Agricultural pollution

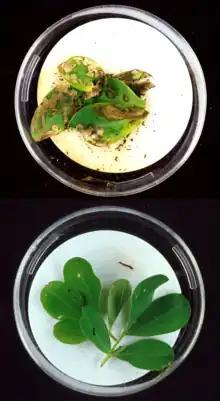
(Top) Non transgenic peanut leaves showing extensive damage from European corn borer larvae. (Bottom) Peanut leaves genetically engineered to produce Bt toxins are protected from herbivory damage.

The increasing globalization of agriculture has resulted in the accidental transport of pests, weeds, and diseases to novel ranges. If they establish, they become an invasive species that can impact populations of native species and threaten agricultural production. For example, the transport of bumblebees reared in Europe and shipped to the United States and/or Canada for use as commercial pollinators has led to the introduction of an Old World parasite to the New World. This introduction may play a role in recent native bumble bee declines in North America. Agriculturally introduced species can also hybridize with native species resulting in a decline in genetic biodiversity and threaten agricultural production.